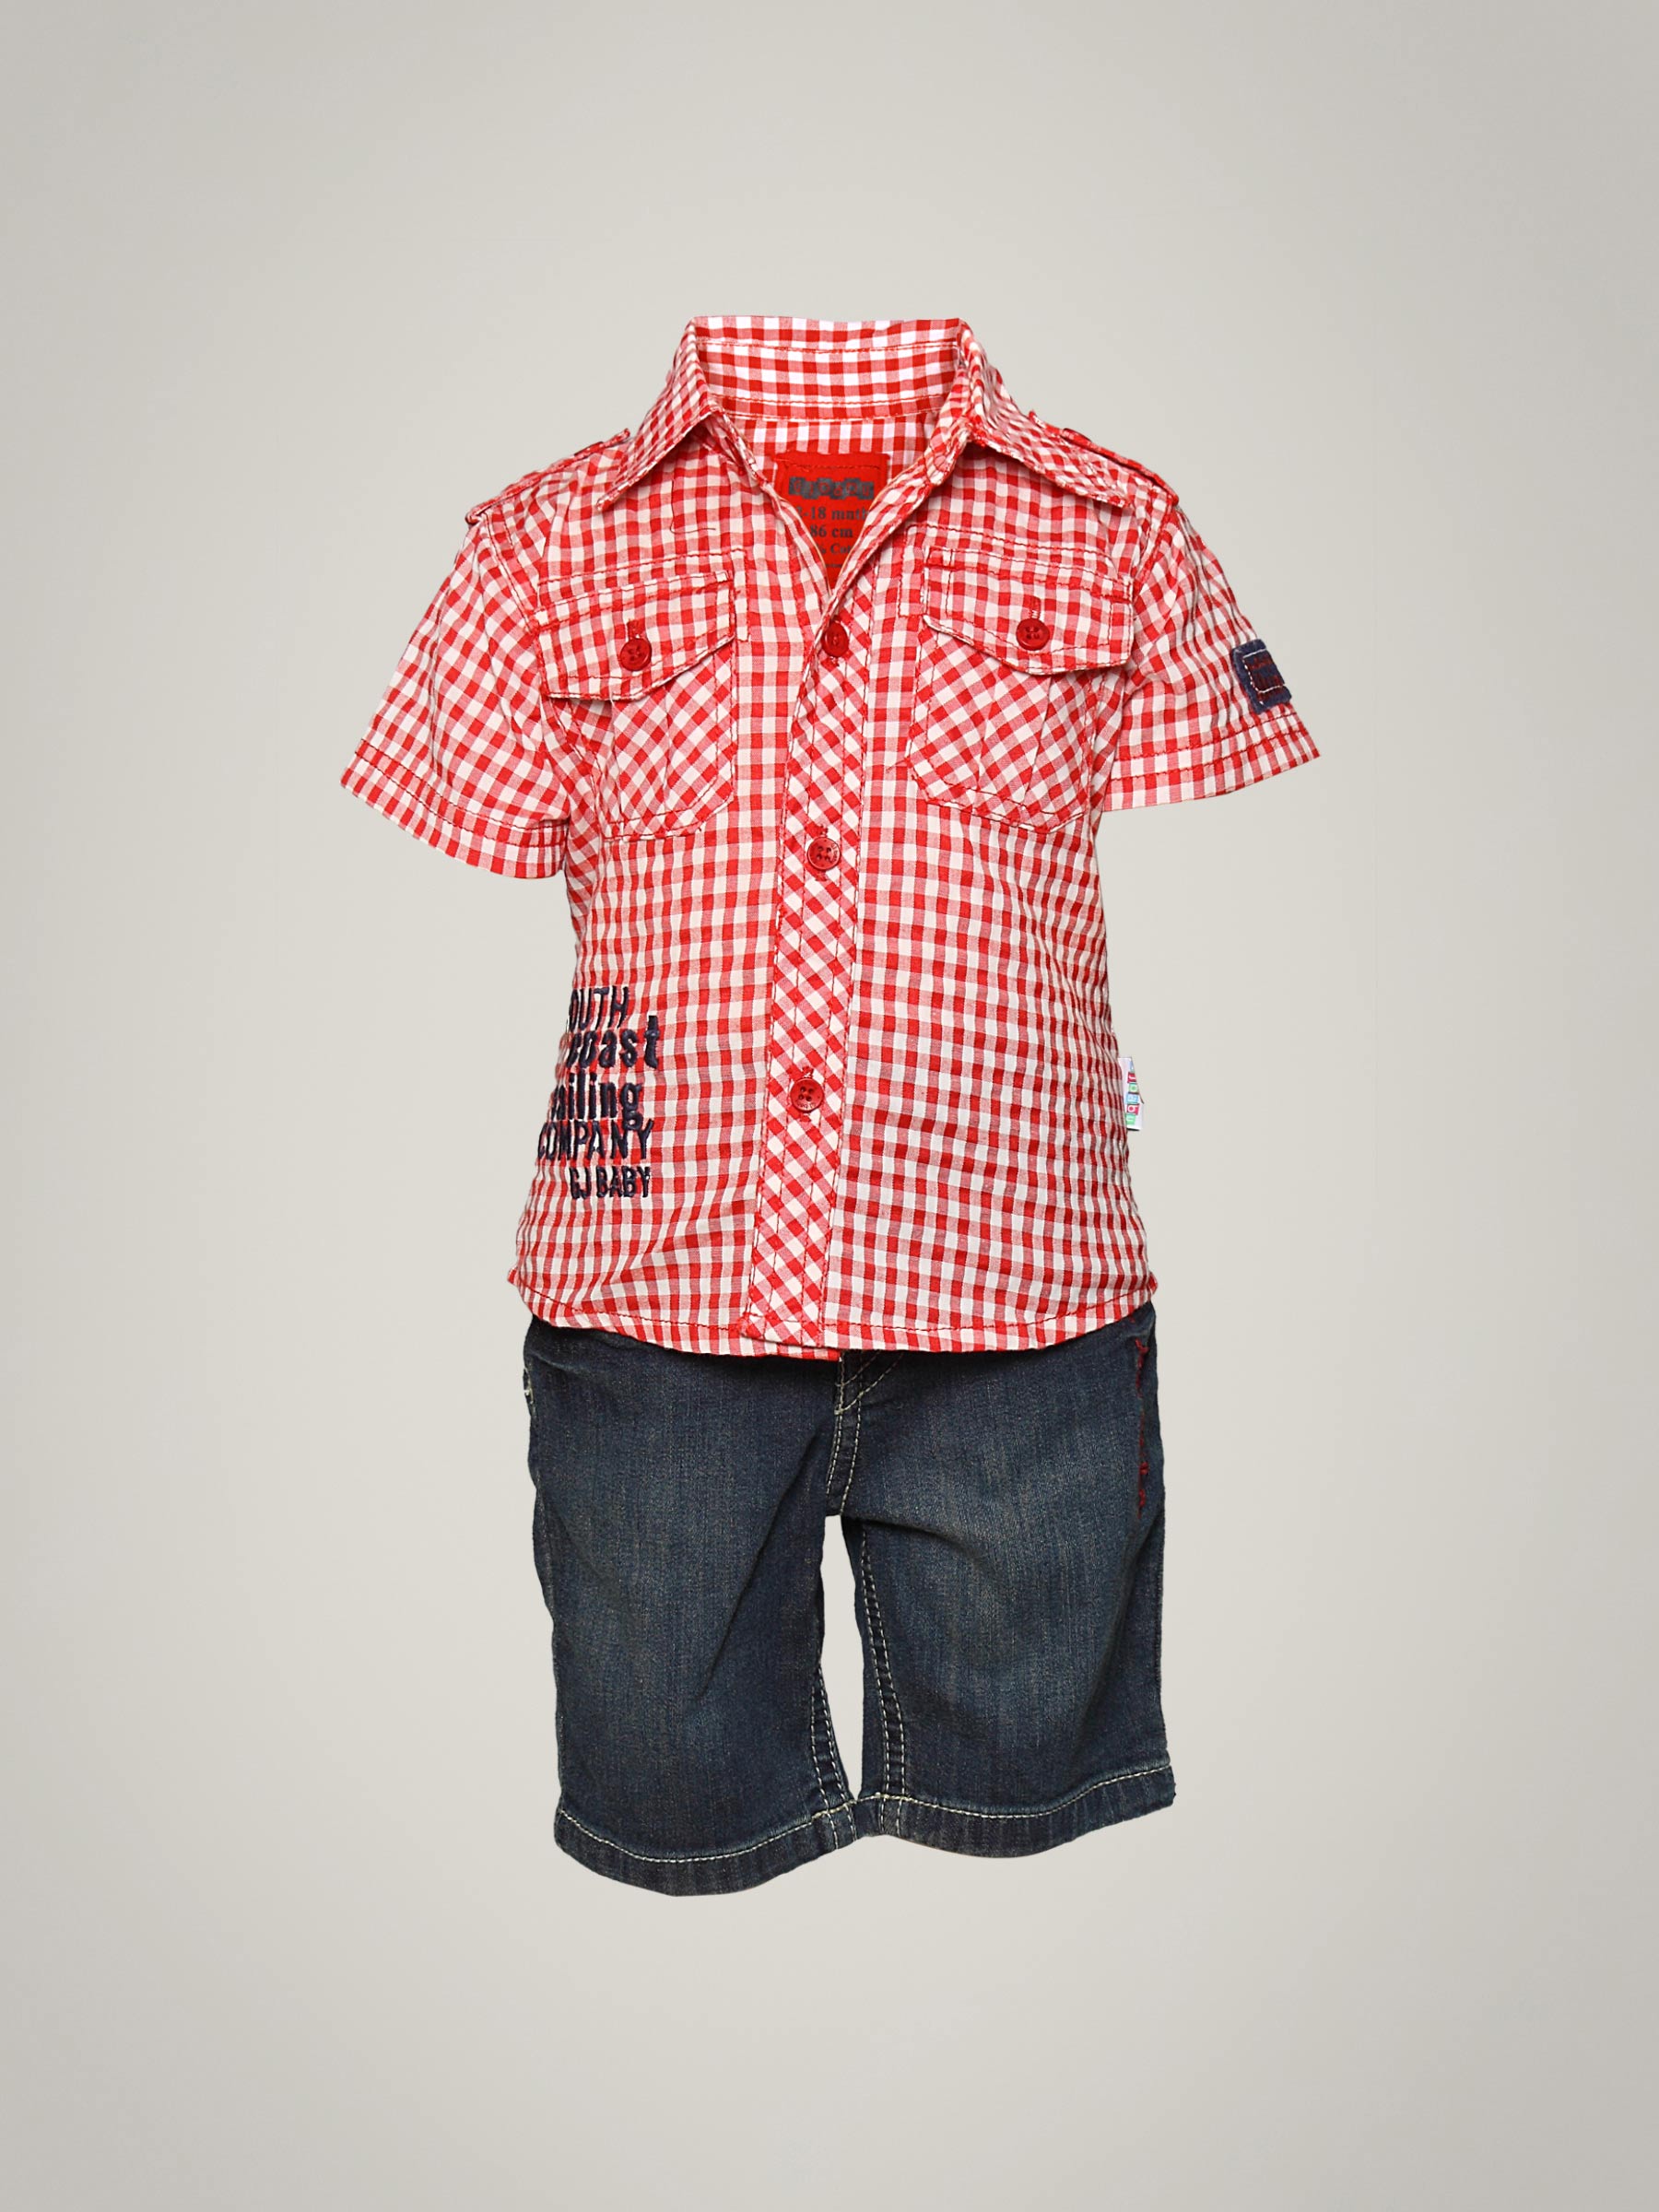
Gini and Jony Boy's Kaiser Red Blue Kidswear
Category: Apparel / Topwear / Shirts
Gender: Men
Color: Red
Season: Summer 2011
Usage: Casual